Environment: real
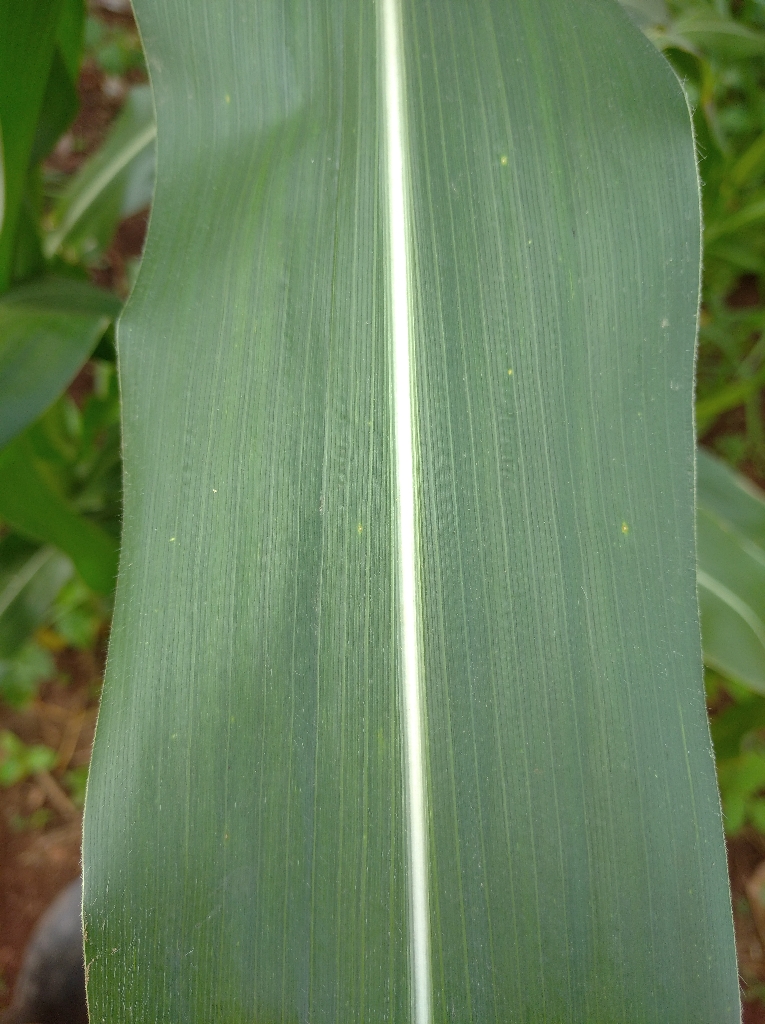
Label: healthy